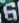
Number: 6